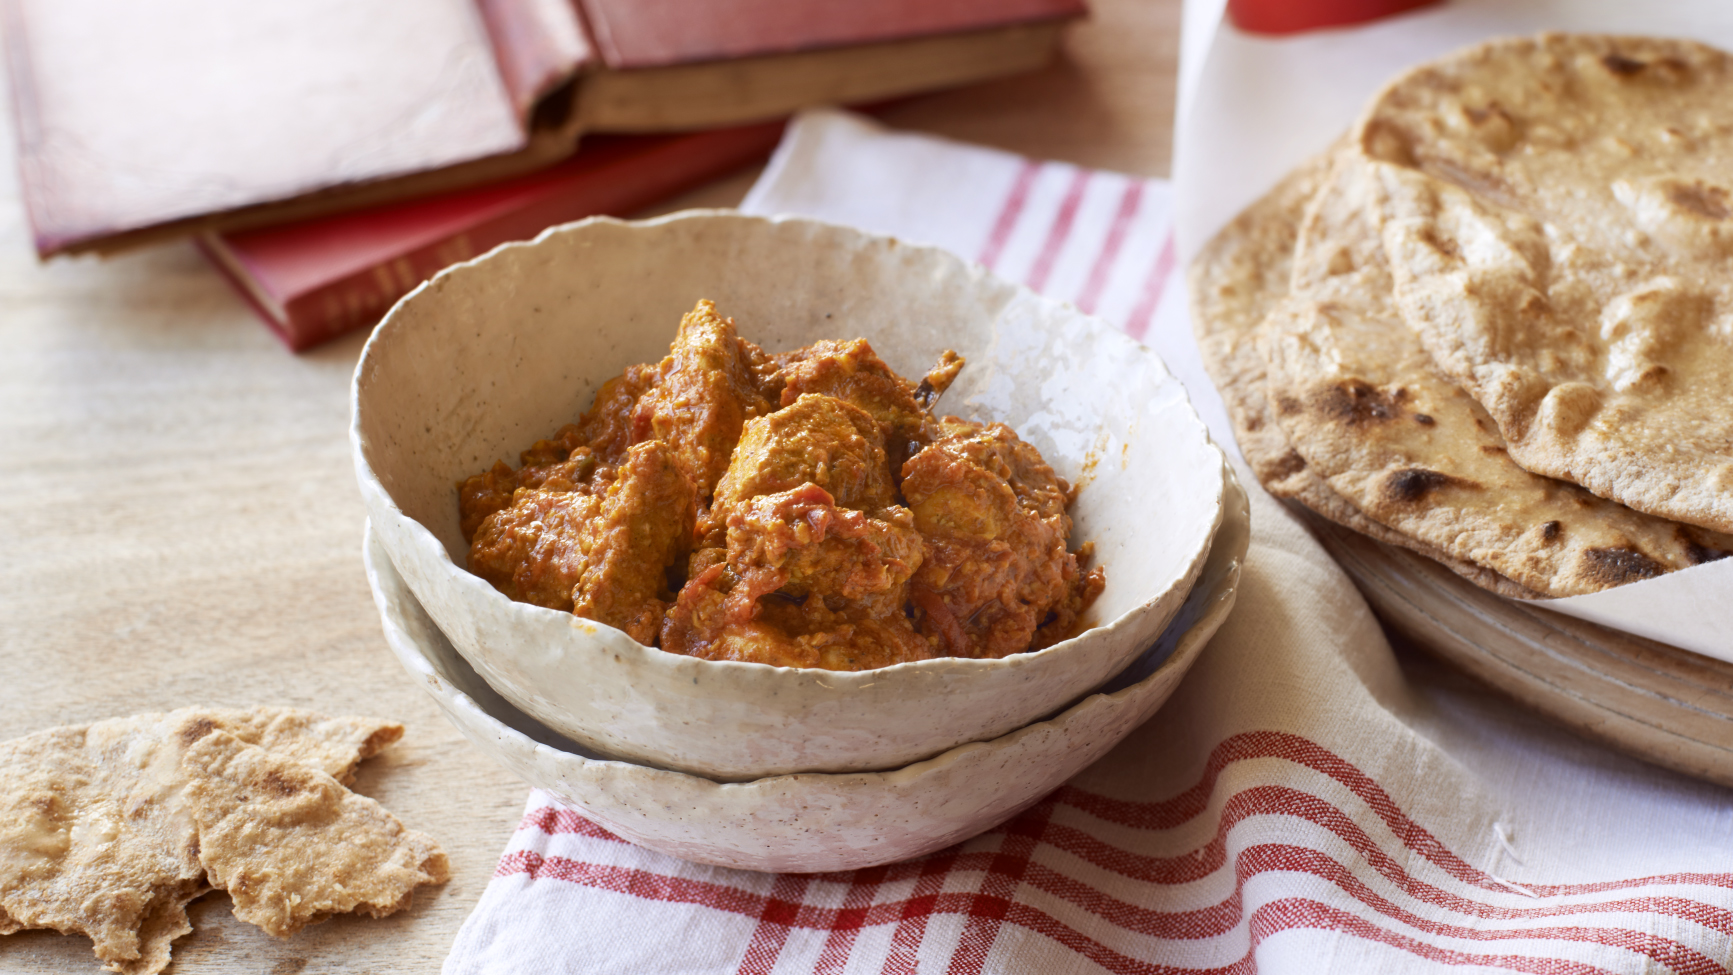
Dish: chapati